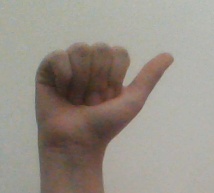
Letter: dhad